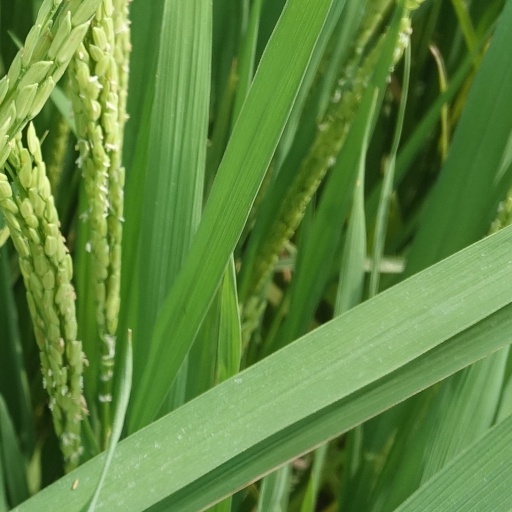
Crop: rice